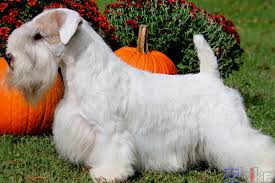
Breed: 211-n000058-Sealyham_terrier